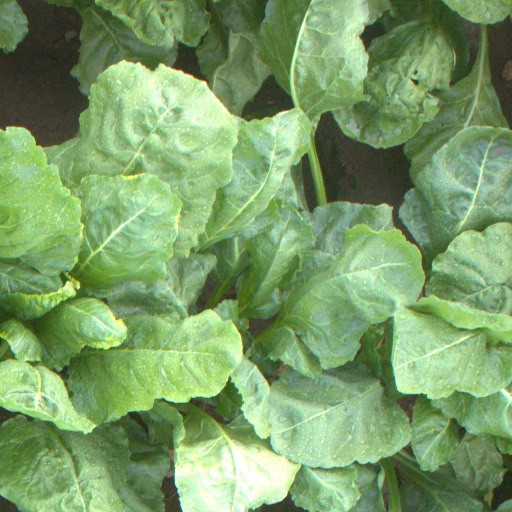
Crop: sugar beet